Laversines

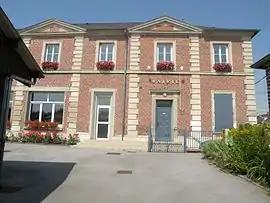
Town hall

Laversines is a commune in the Oise department in northern France.